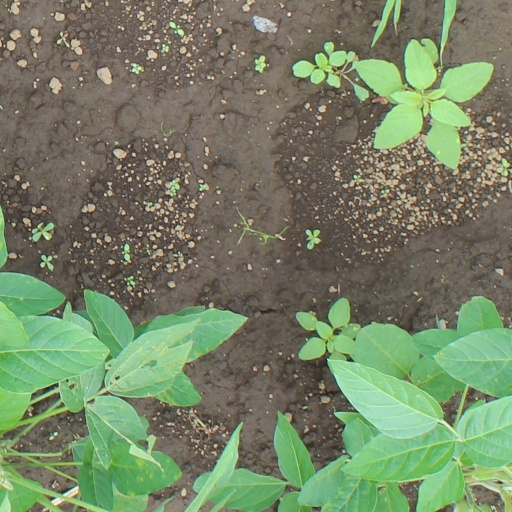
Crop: soybean